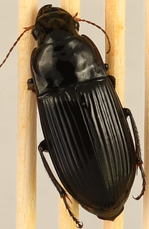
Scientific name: Harpalus caliginosus
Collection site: North Sterling NEON (STER), plot STER_033